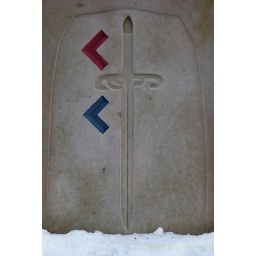
sign near the monument of william wallace